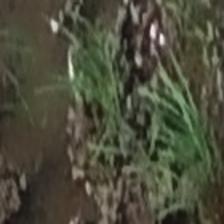
Label: clustered